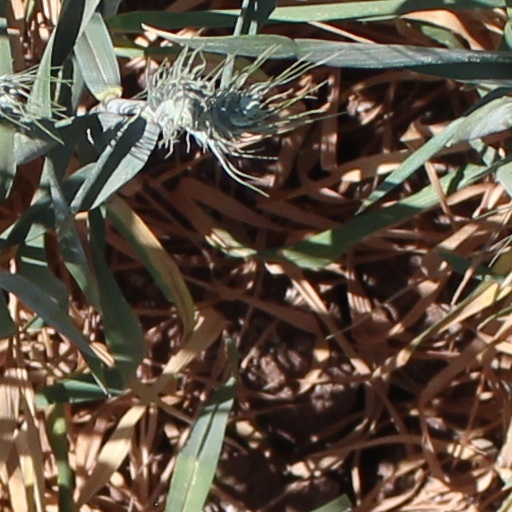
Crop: wheat